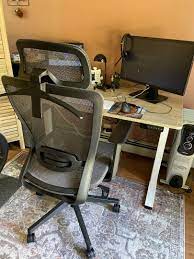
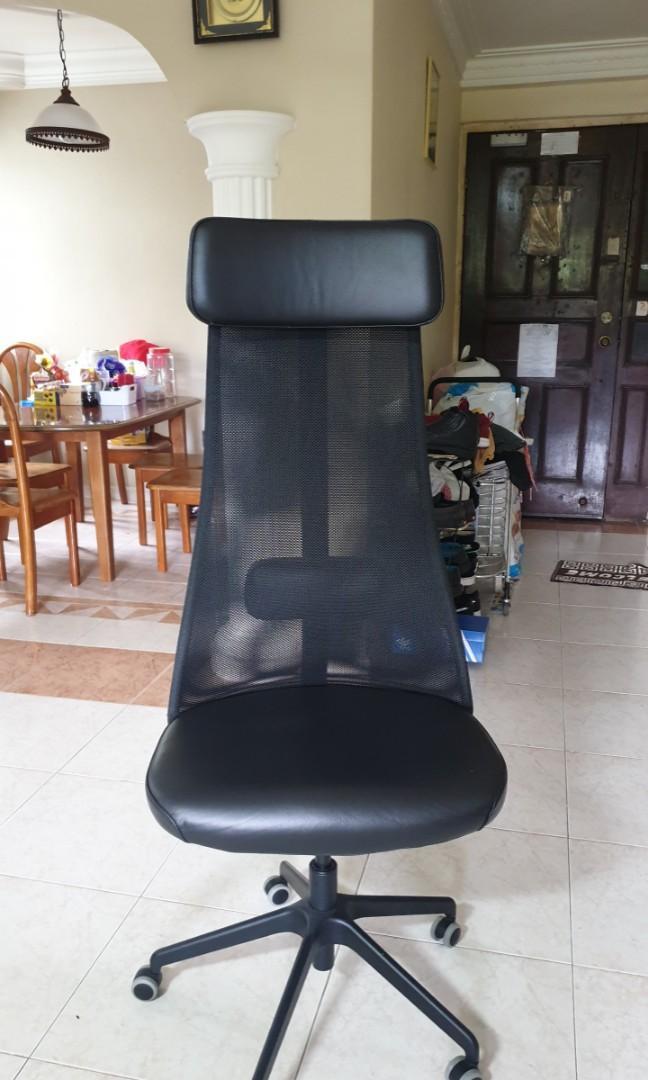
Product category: items_chair
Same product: no